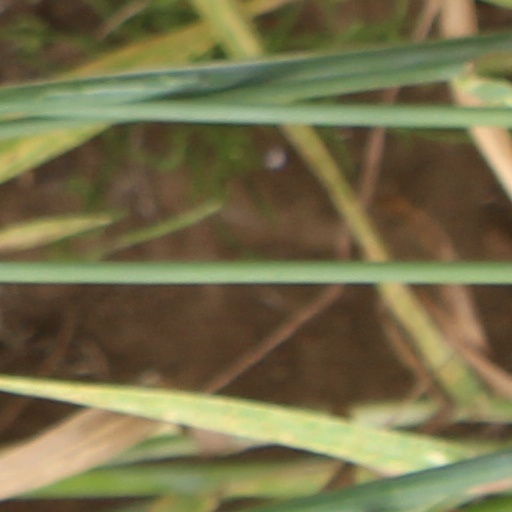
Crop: wheat